Dothan Opera House

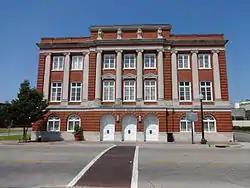

The Dothan Opera House is a historic performing arts venue in Dothan, Alabama, United States. It was built in 1914–15 as a municipal auditorium by the growing town. Seating 800, it opened October 8, 1915, with a performance by a local orchestra. The building was designed by Atlanta architectural firm Morris & Morris in a blend of Classical Revival and Italianate styles. The first floor features three central arched entry doors, with a pair of arched windows on either side. The second story is dominated by Ionic pilasters, four in the center section, and three on each side. The pilasters support a limestone architrave beneath a denticulated cornice and parapet roof. On the parapet, in line with each column in the center section is a figurine of an opera singer. A mural painted on the backdrop of the stage depicts the building under construction and some of the more famous acts to have performed in the theater.